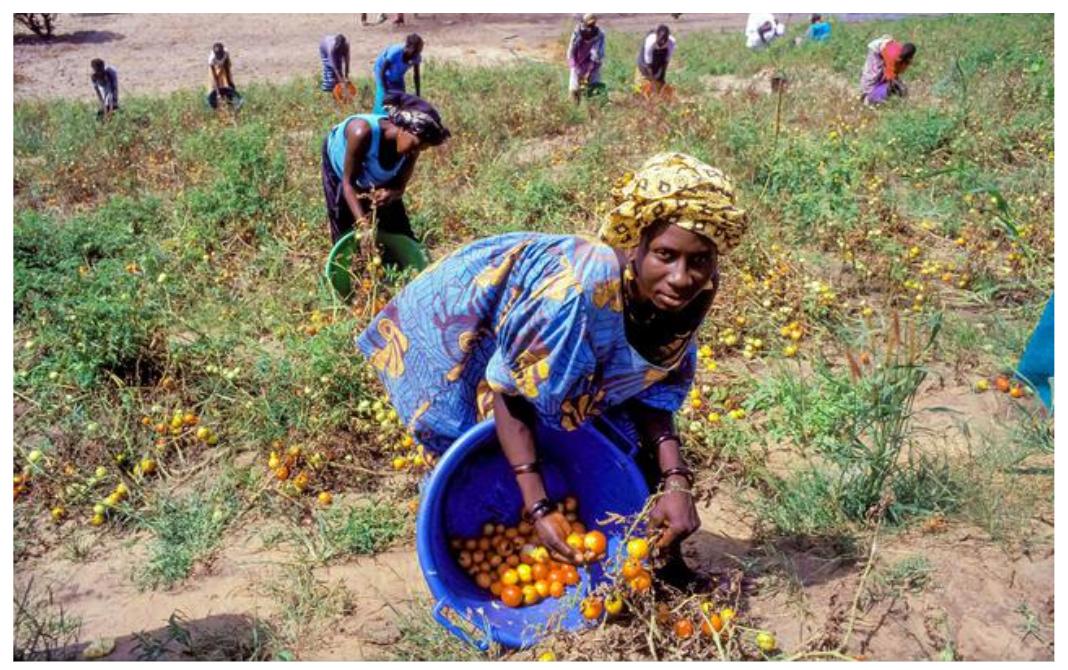
Wanawake wakiwa shambani, wakiwa wanaendelea kuvuna nyanya, mazao yanayofanana katika shamba hilo. Zimetapakaa chini nyanya, ambazo ni zao la chakula, lakini pia ni zao ambalo linapatikana mara nyingi sokoni. Wakizivuna nyanya hizo ili kuingiza sokoni kwa ajili ya kupata kipato.